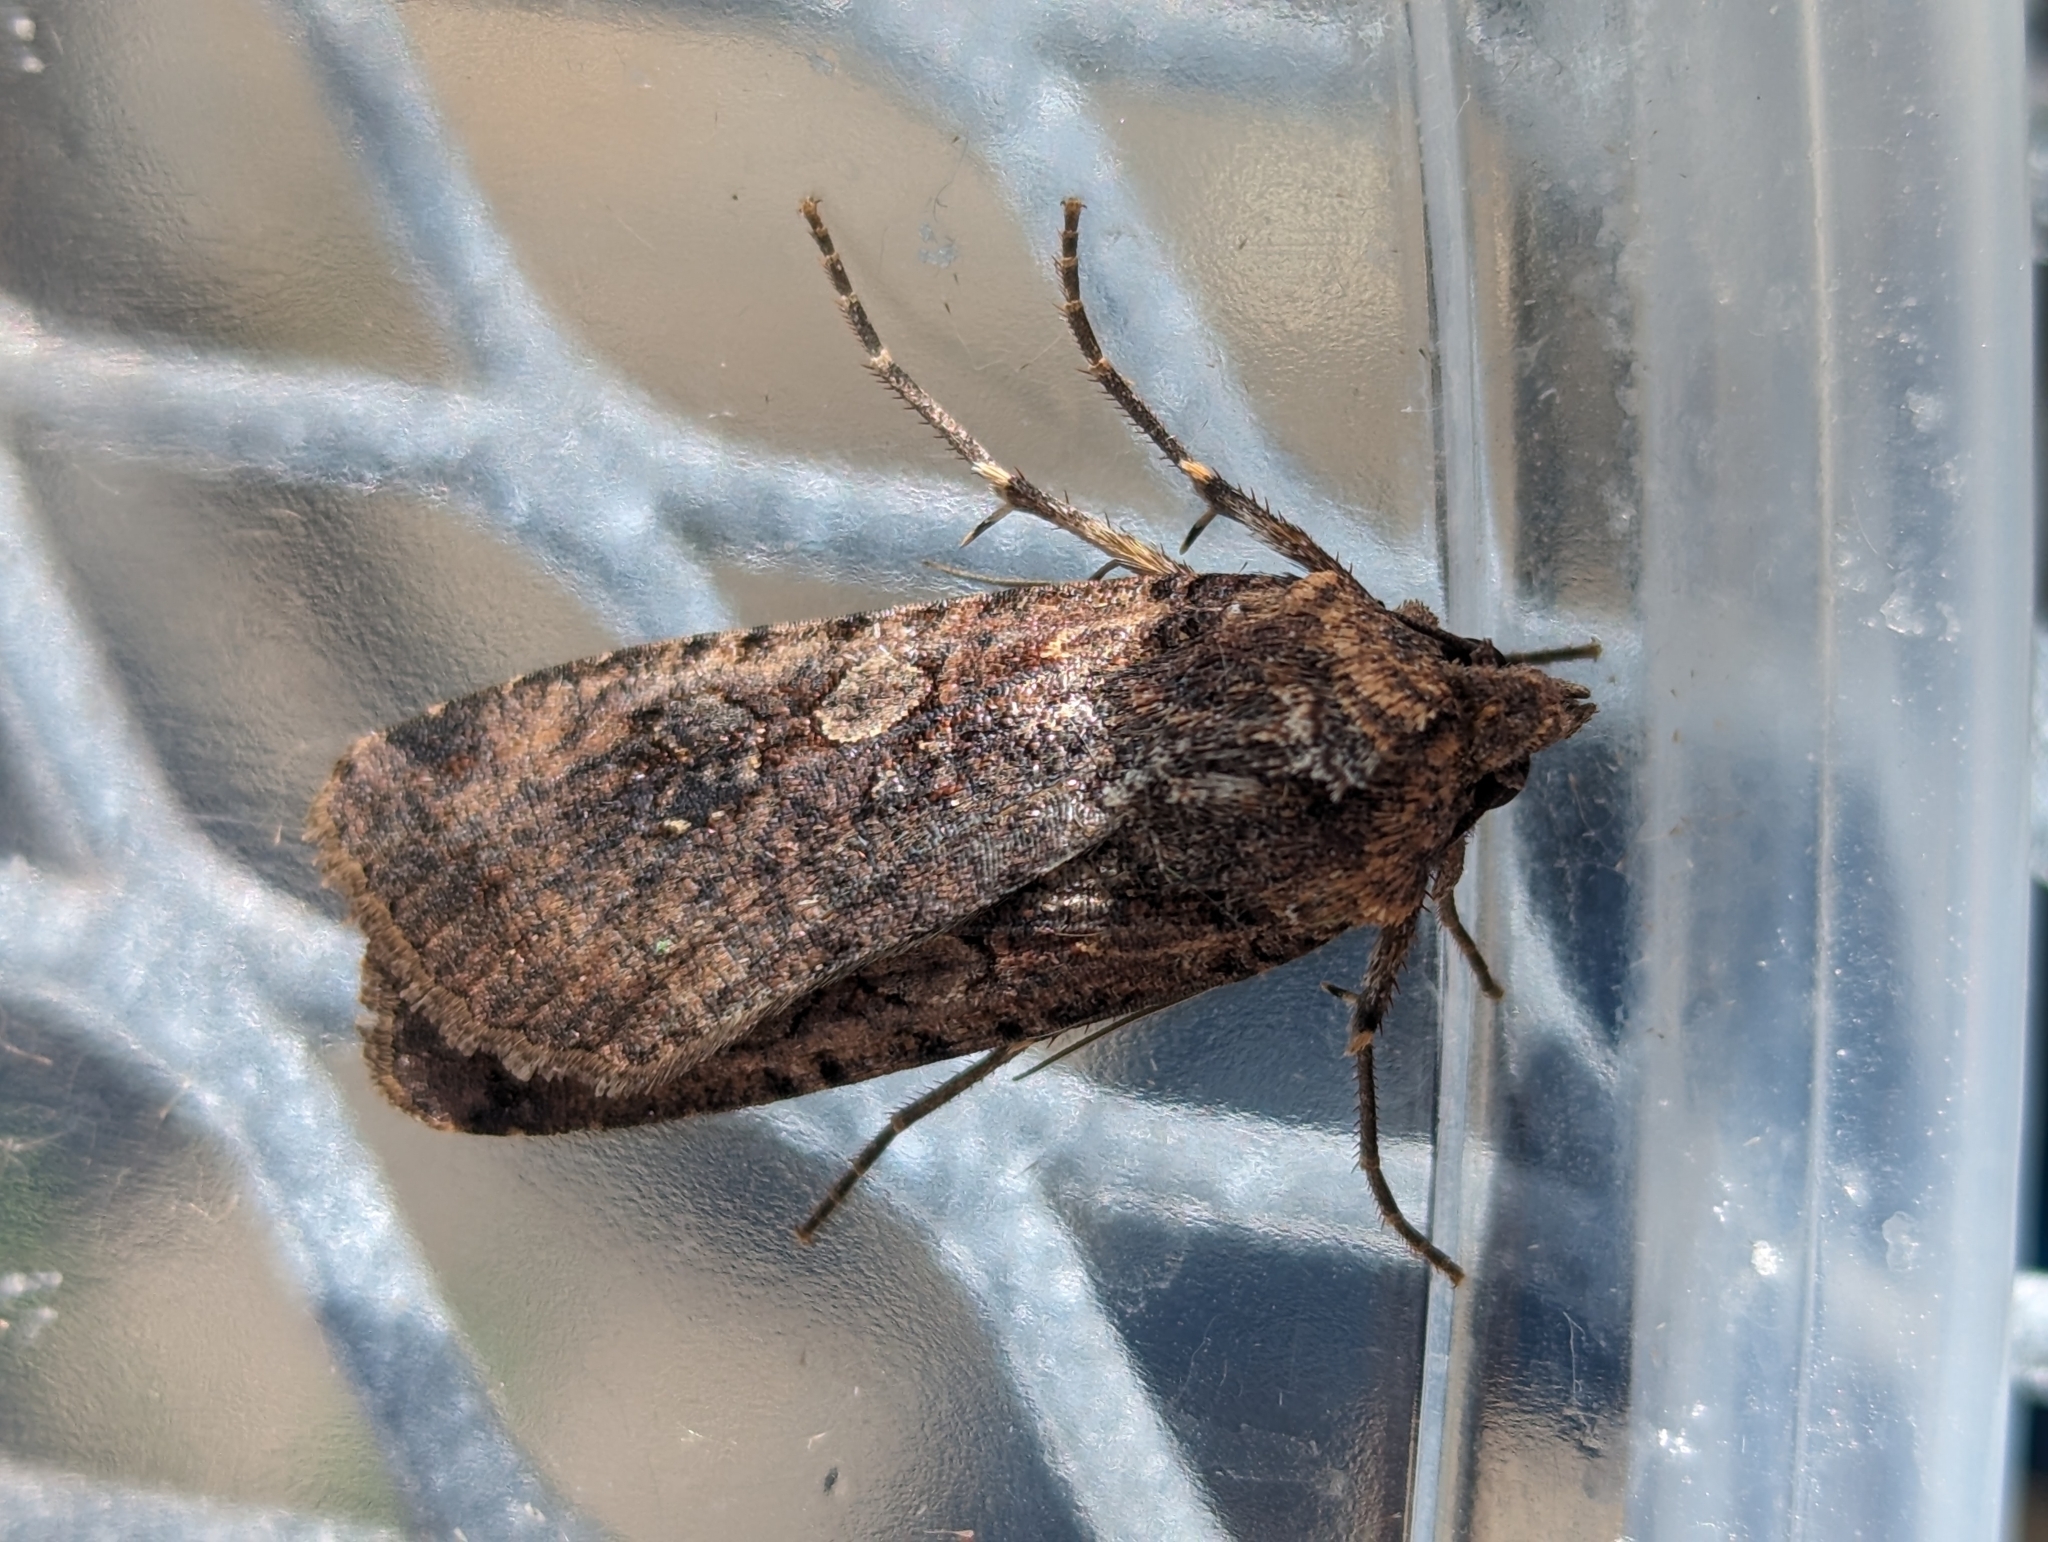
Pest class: cutworms